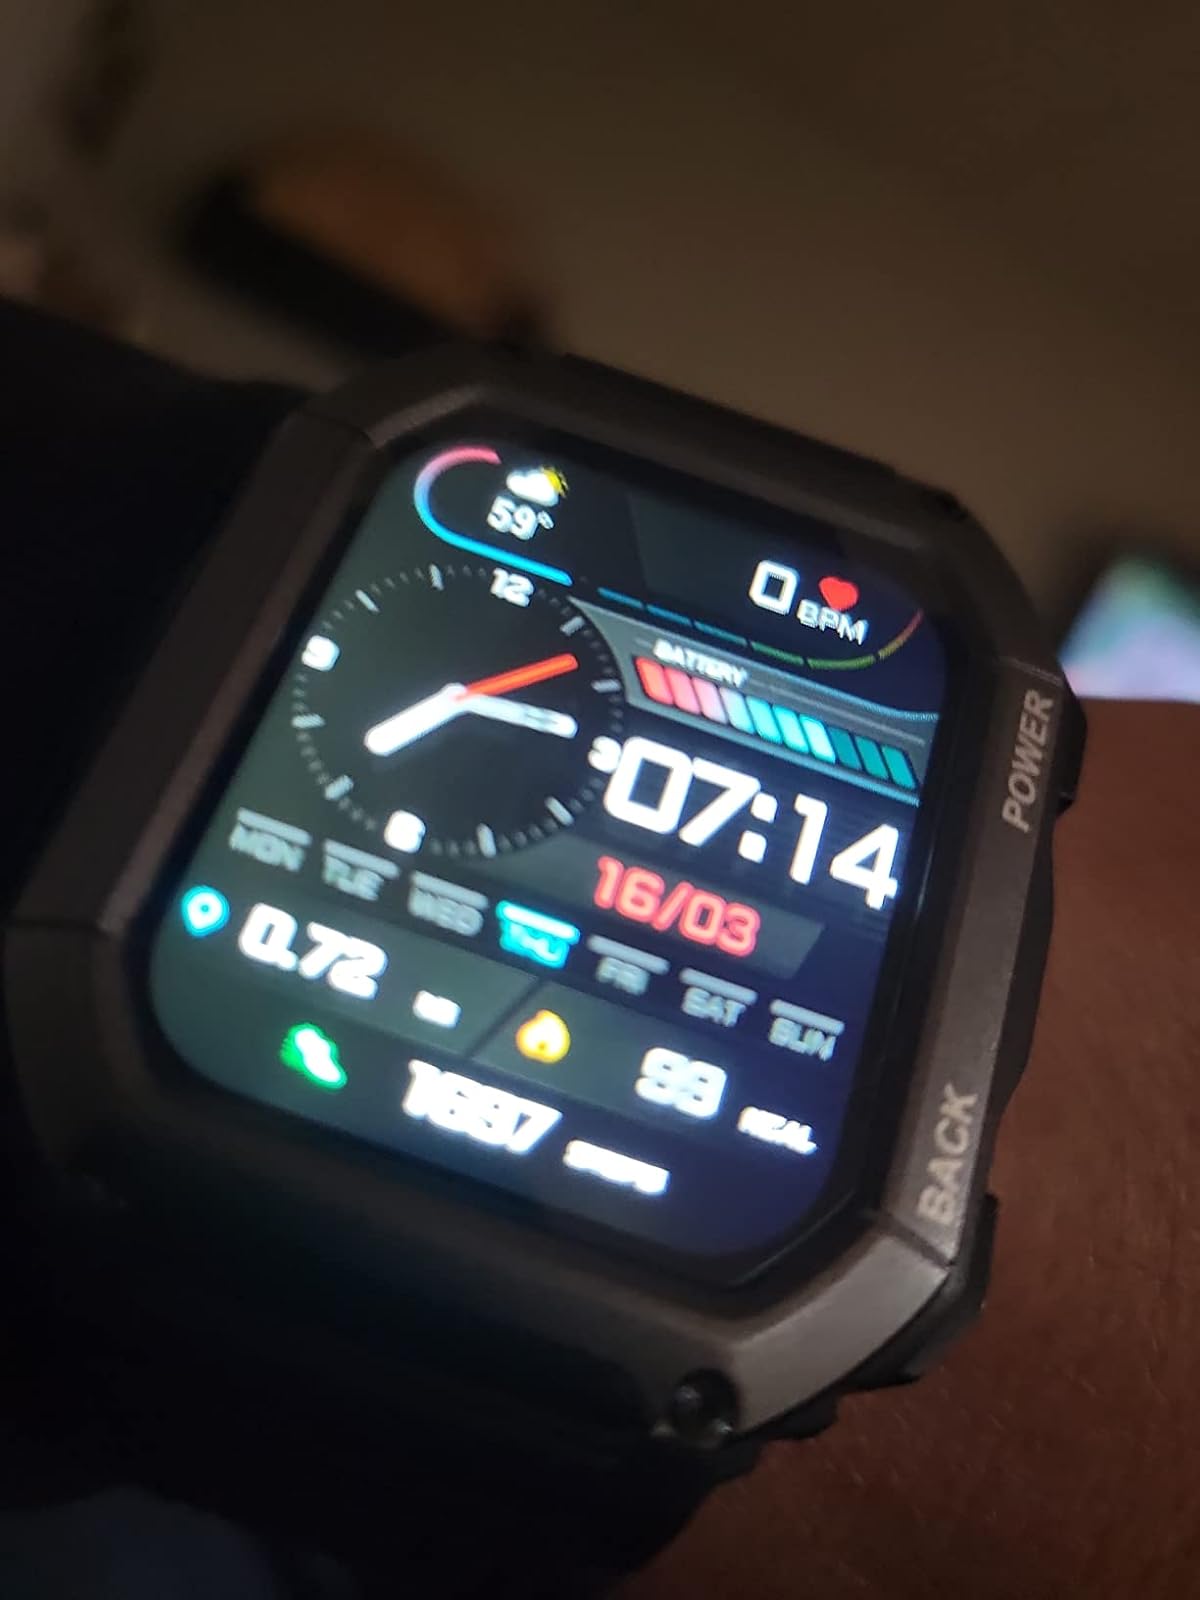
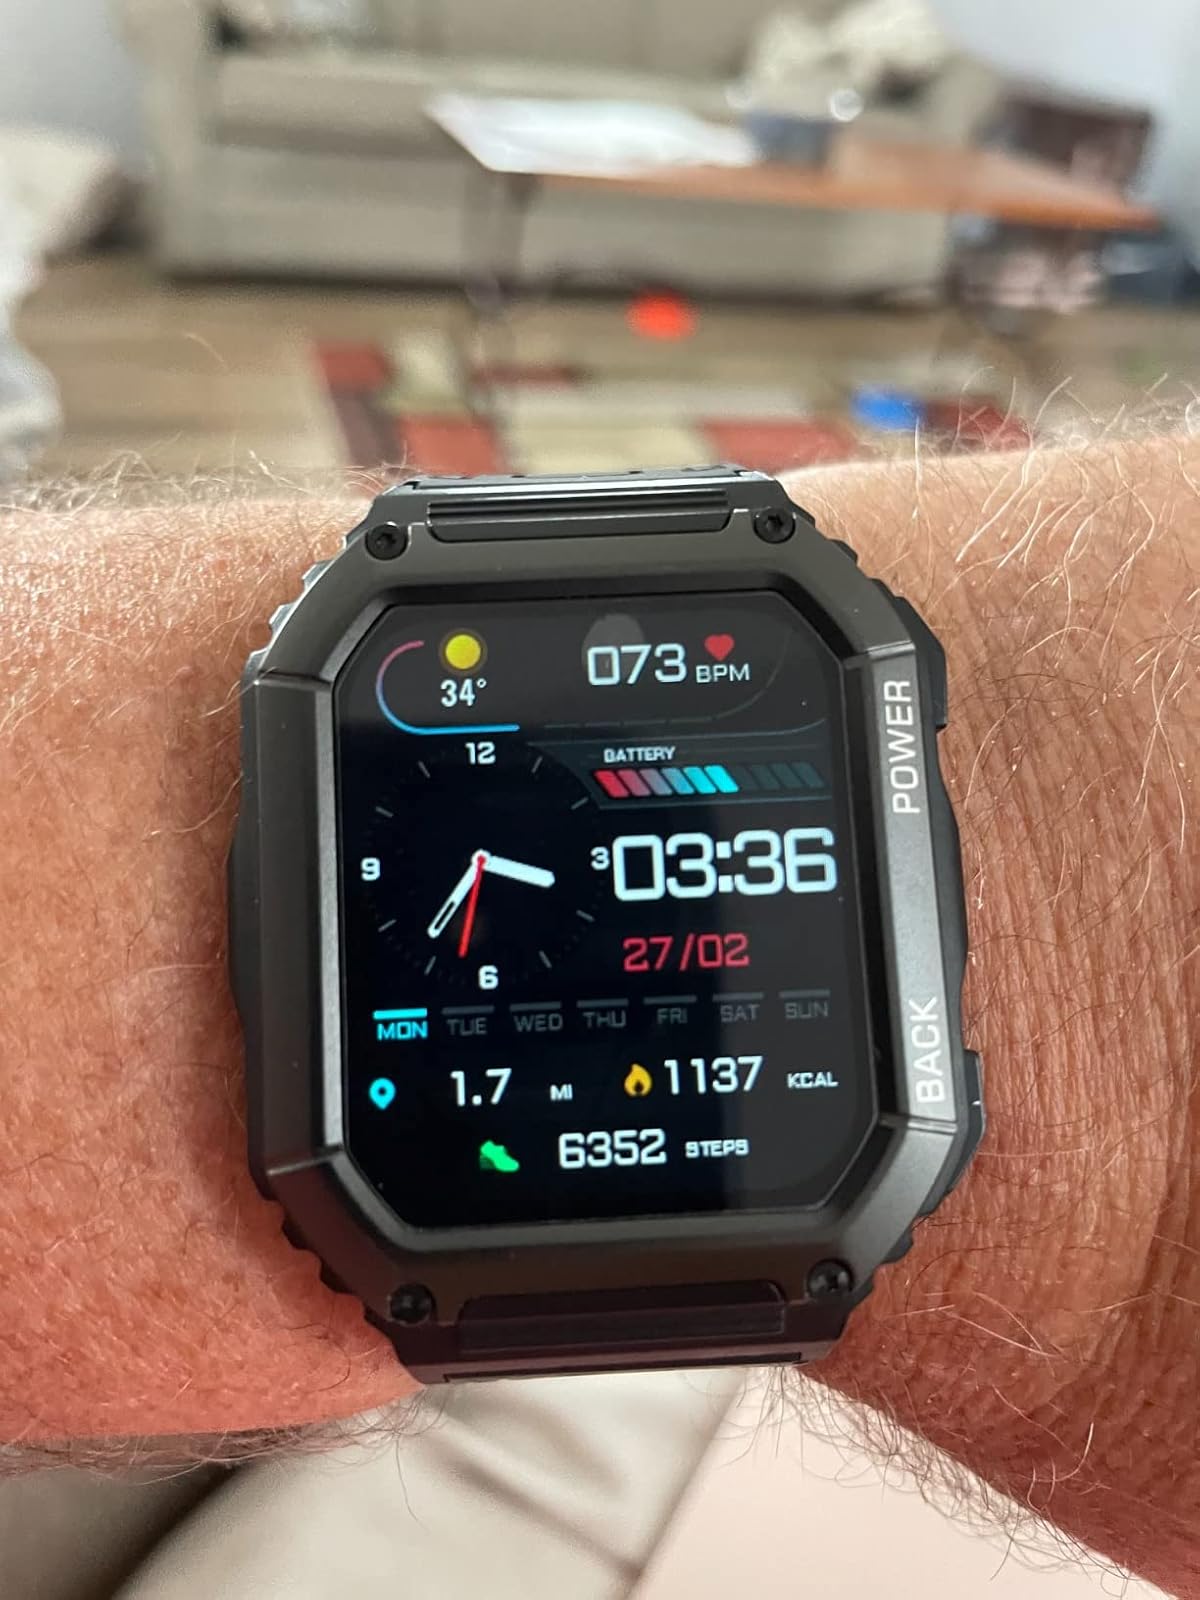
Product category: smartwatch
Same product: yes